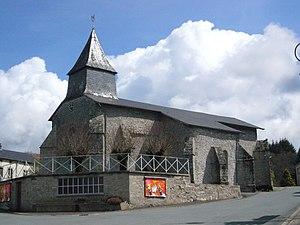
Cet article recense les monuments historiques de la Haute-Vienne, en France.